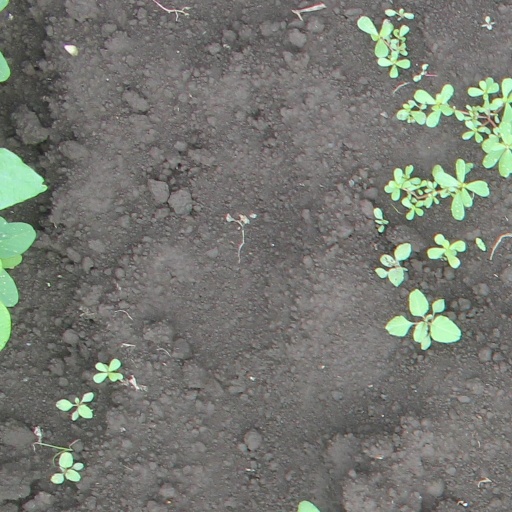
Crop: soybean